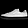
Label: Sneaker